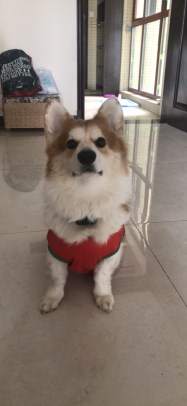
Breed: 2909-n000116-Cardigan